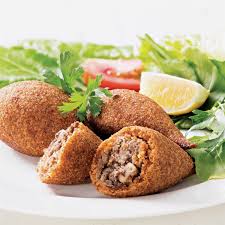
Label: kibbeh